Dennis Wholey

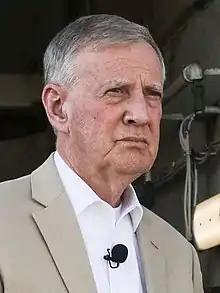
Wholey in 2017

Dennis Wholey (born July 2, 1939) is an American television host and producer, and the author of a number of self-help books, one of which was a "New York Times" bestseller. He currently hosts "This is America & The World with Dennis Wholey", an interview program shown throughout the U.S. on public television stations and distributed worldwide on Voice of America Television.